SKIDA1

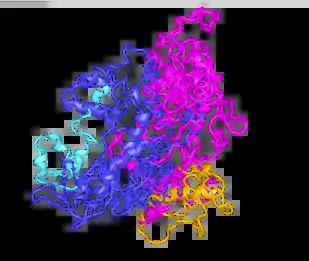
A predicted 3D structure of SKIDA1. The Ski/Sno/Dac domain, DUF4584, and C-Terminal region (amino acids 844-908) are annotated.

Human SKIDA1 contains two poly-alanine regions, one poly-histidine region, and one poly-glutamic acid region. It's unknown if they have any function. The poly-alanine and poly-histidine regions are not highly conserved among orthologs; for example, while they are found in the house mouse ortholog, they are not found in the western lowland gorilla ortholog. The poly-glutamic acid region shows more conservation, and is found abbreviated in species as distantly related from humans as the tire track eel.